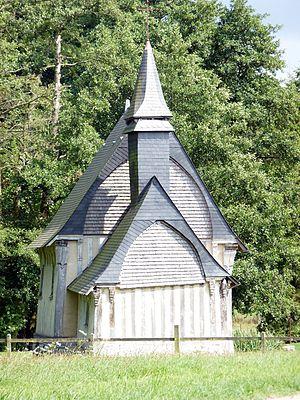
Chapelle des Blanques (Classée)
Cet article recense les monuments historiques de l'arrondissement du Havre, dans le département de la Seine-Maritime, en France.
Alvimare est une commune française située dans le département de la Seine-Maritime, en région Normandie.